A Complicated Girl

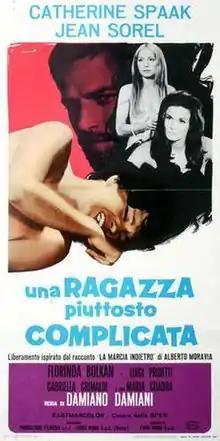

Una ragazza piuttosto complicata (internationally released as A Complicated Girl) is a 1968 Italian giallo film directed by Damiano Damiani. For her performance in this film and in "Metti una sera a cena", Florinda Bolkan was awarded with a Golden Plate at the 1968 Edition of David di Donatello.